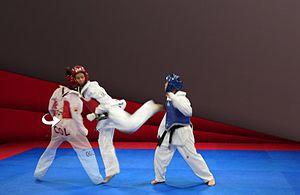
Un coup de pied est une technique de combat consistant en une frappe réalisée avec une action du membre inférieur dont la surface de frappe est le pied.